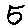
Label: 5